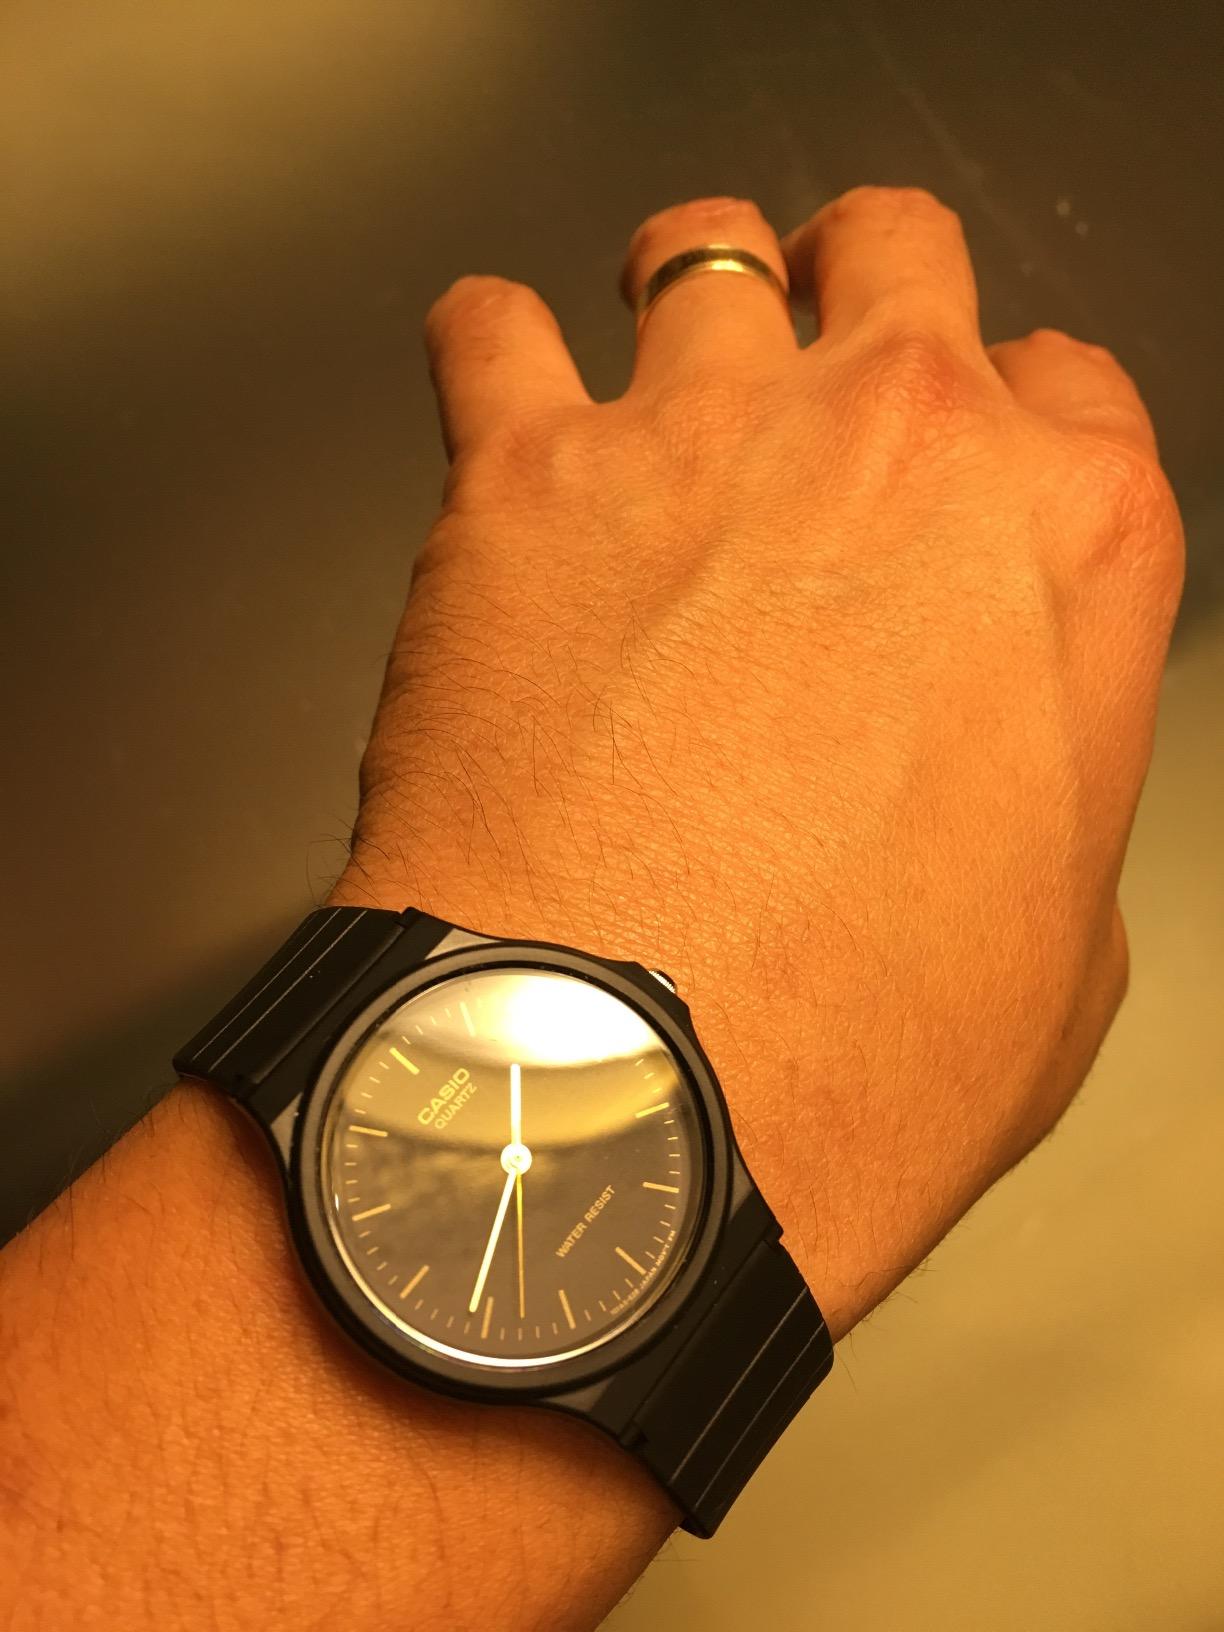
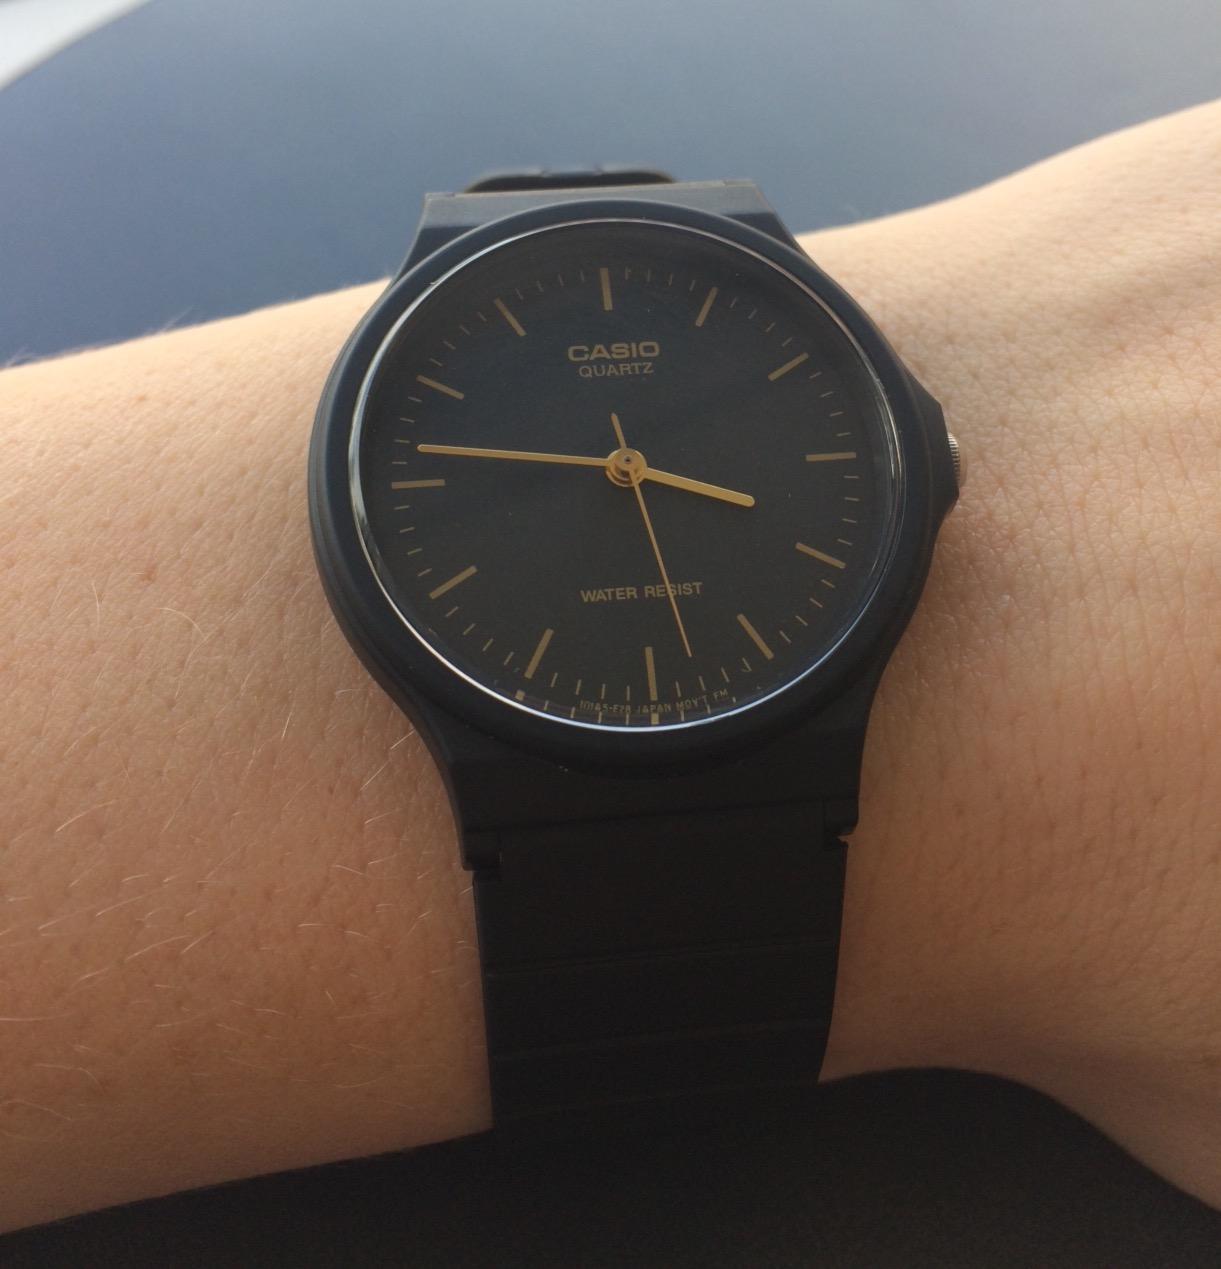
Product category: accessories_watch
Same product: yes